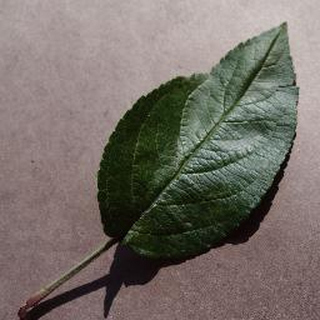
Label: healthy_apple